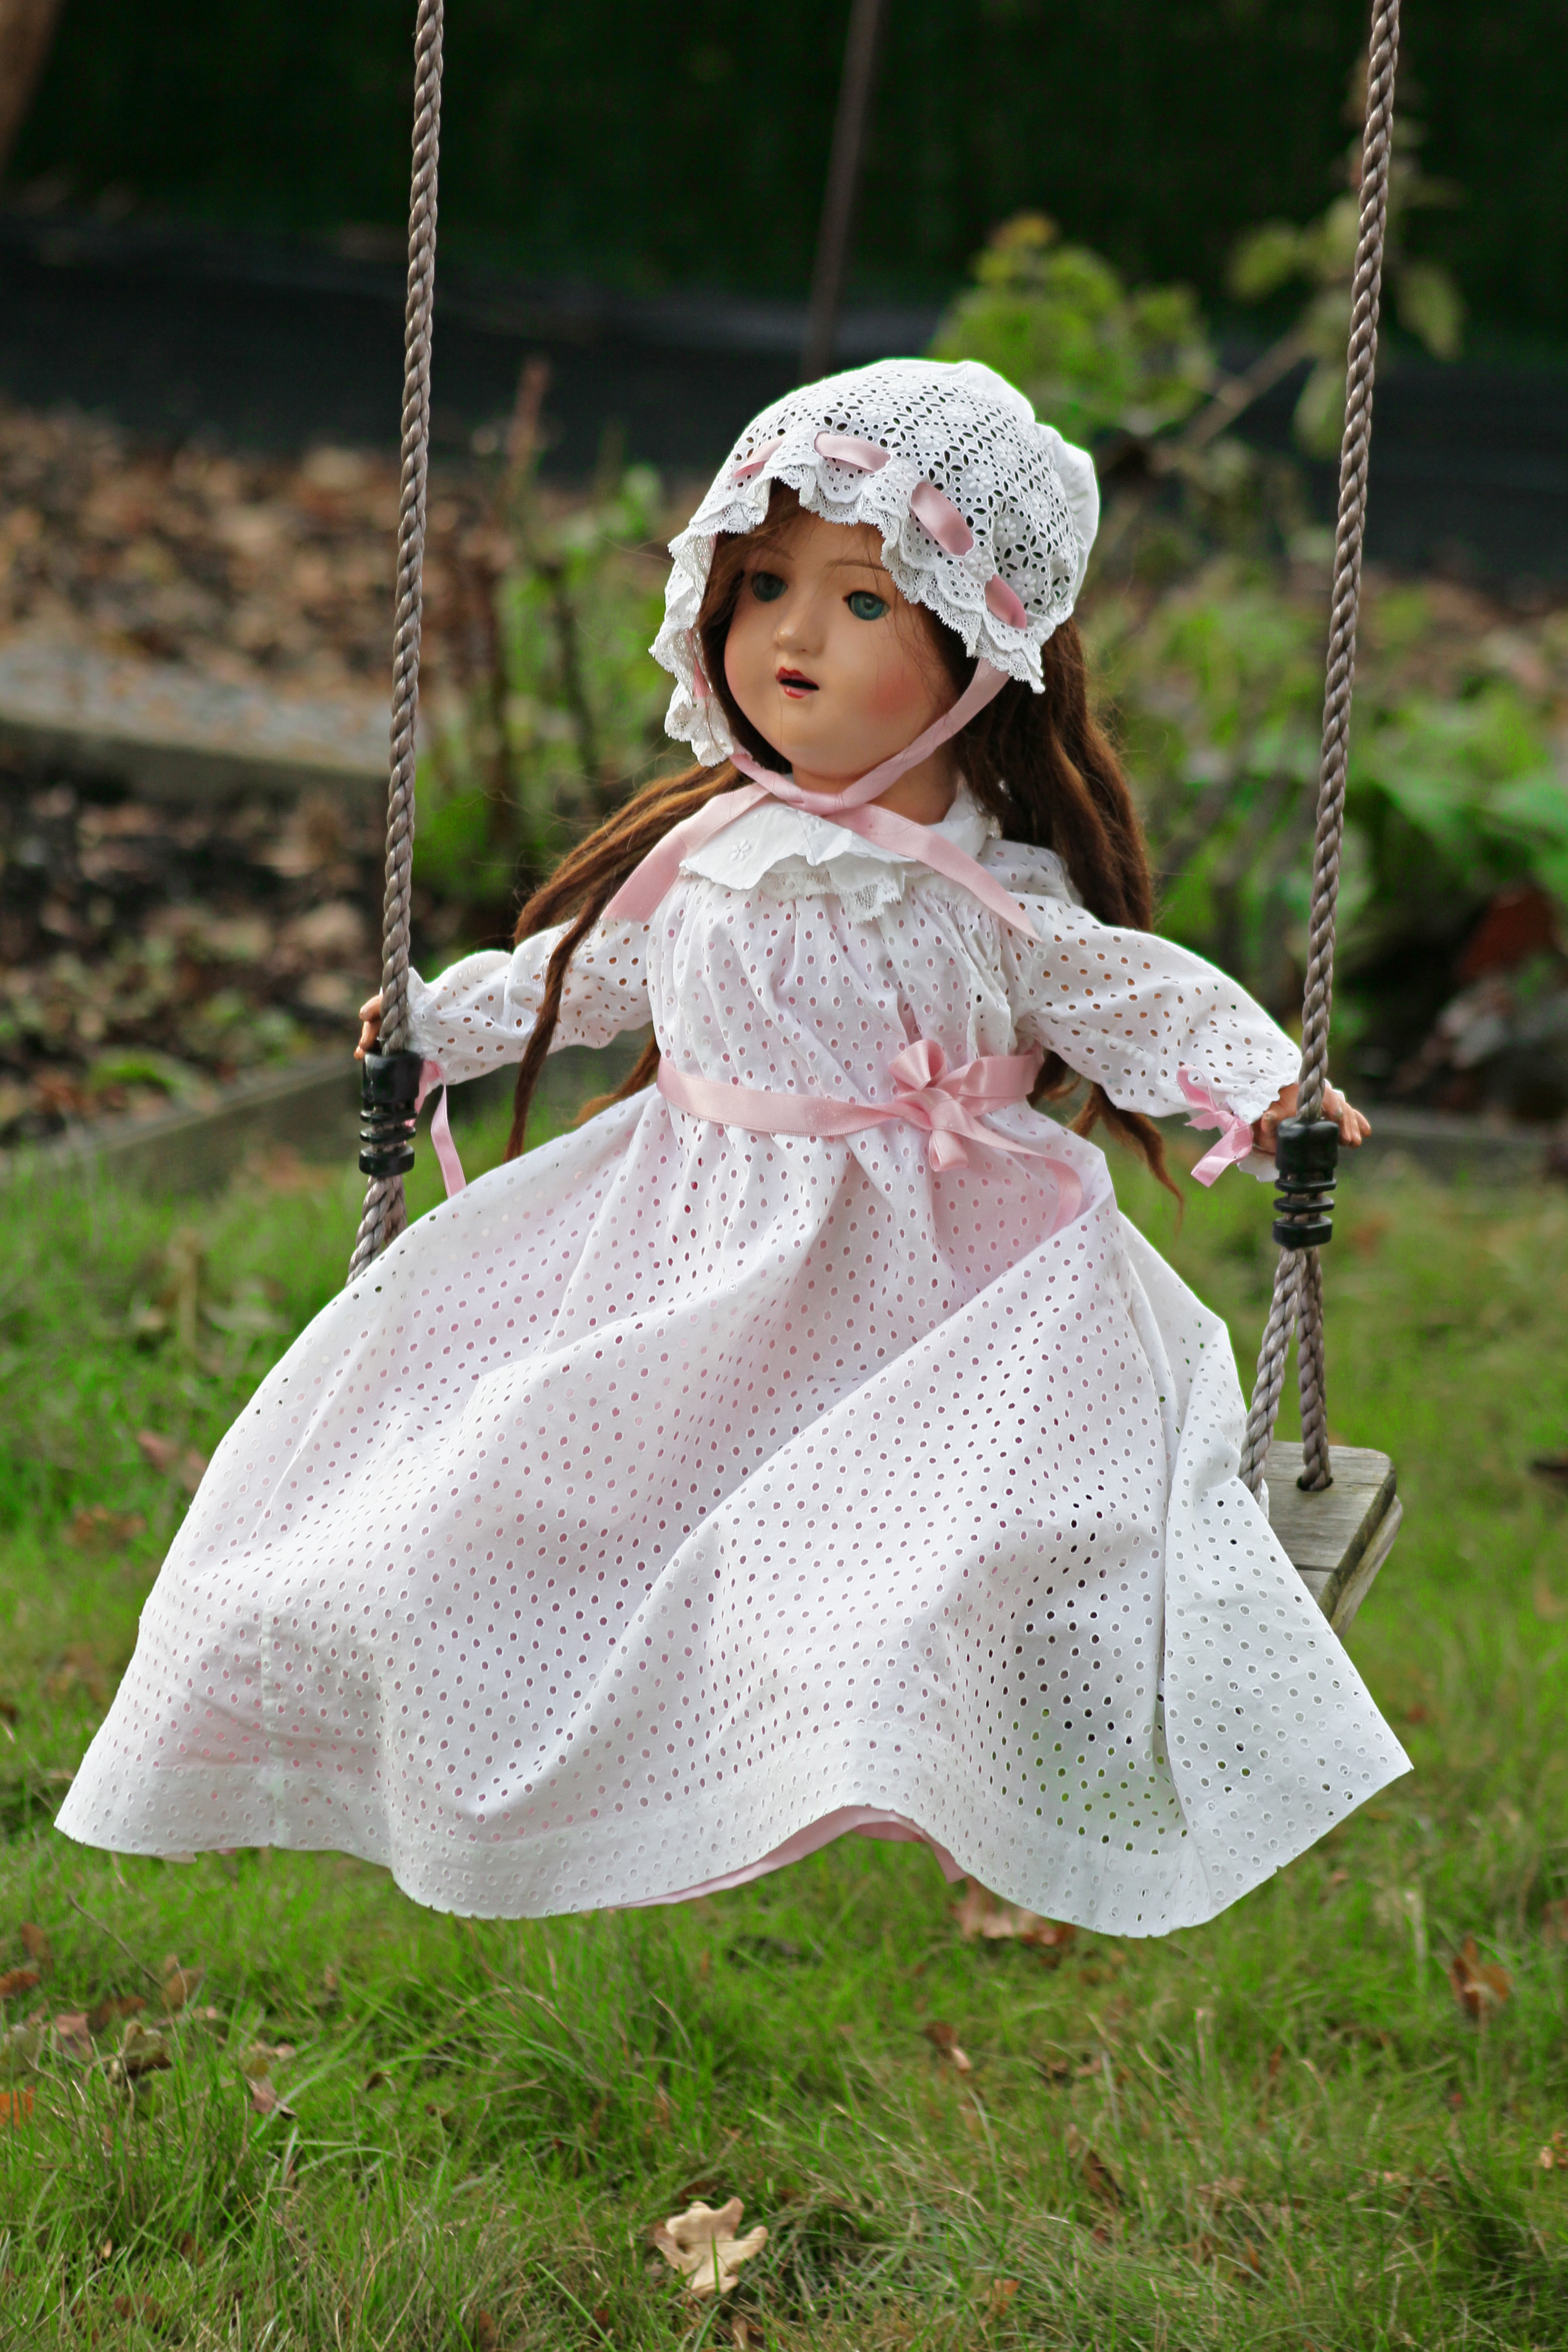
flower, child, clothing, toy, outerwear, swing, doll, dress, veil, old fashioned